1989 Tour de France

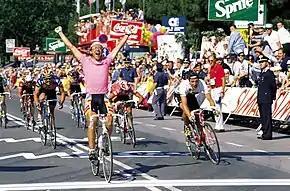
Fignon, wearing a pink jersey, throwing his arms up in celebration as he crosses the line in front of other riders.

The second Pyrenean stage ended at the ski resort of Superbagnères. Robert Millar and Mottet attacked on the approach to the climb of the Col du Tourmalet. Behind them, Fignon suffered a weak moment on the climb and allegedly held on to a photographer riding on a motorcycle, without the race directors handing out any punishment for the offence. Delgado attacked towards the end of the climb and reached Millar and Mottet after the descent of the Tourmalet. Together, they reached Superbagnères, where Delgado was provoked by an over-enthusiastic spectator and threw a bidon at him. Delgado then moved clear but was recaptured by Millar, who took the stage victory. Mottet was third, 19 seconds down. Rooks and Gert-Jan Theunisse led the next group, containing Fignon, into the finish. Fignon attacked LeMond within the final kilometre of the stage, taking twelve seconds on the general classification and with it the yellow jersey. The order in the overall standings after these two mountain stages was Fignon ahead of LeMond by seven seconds, followed by Mottet a further 50 seconds behind. Delgado had moved up to fourth, now within three minutes of Fignon.